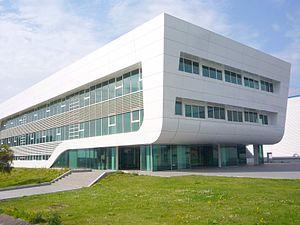
Gestamp Automocion est un équipementier automobile espagnol. Le siège de Gestamp est situé à Madrid. C'est un ancien sous-traitant de Seat, tout en étant issue d'une entreprise sidérurgique. Gestamp Automocion est membre de l'association européenne des équipementiers automobiles, le CLEPA.